The City and the Pillar

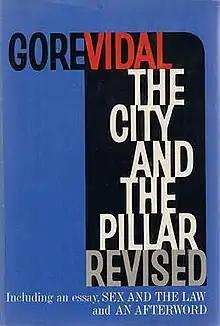
First Edition cover of "The City and the Pillar Revised"

In 1965, E.P. Dutton published Vidal's updated version of "The City and the Pillar," titled "The City and the Pillar Revised."